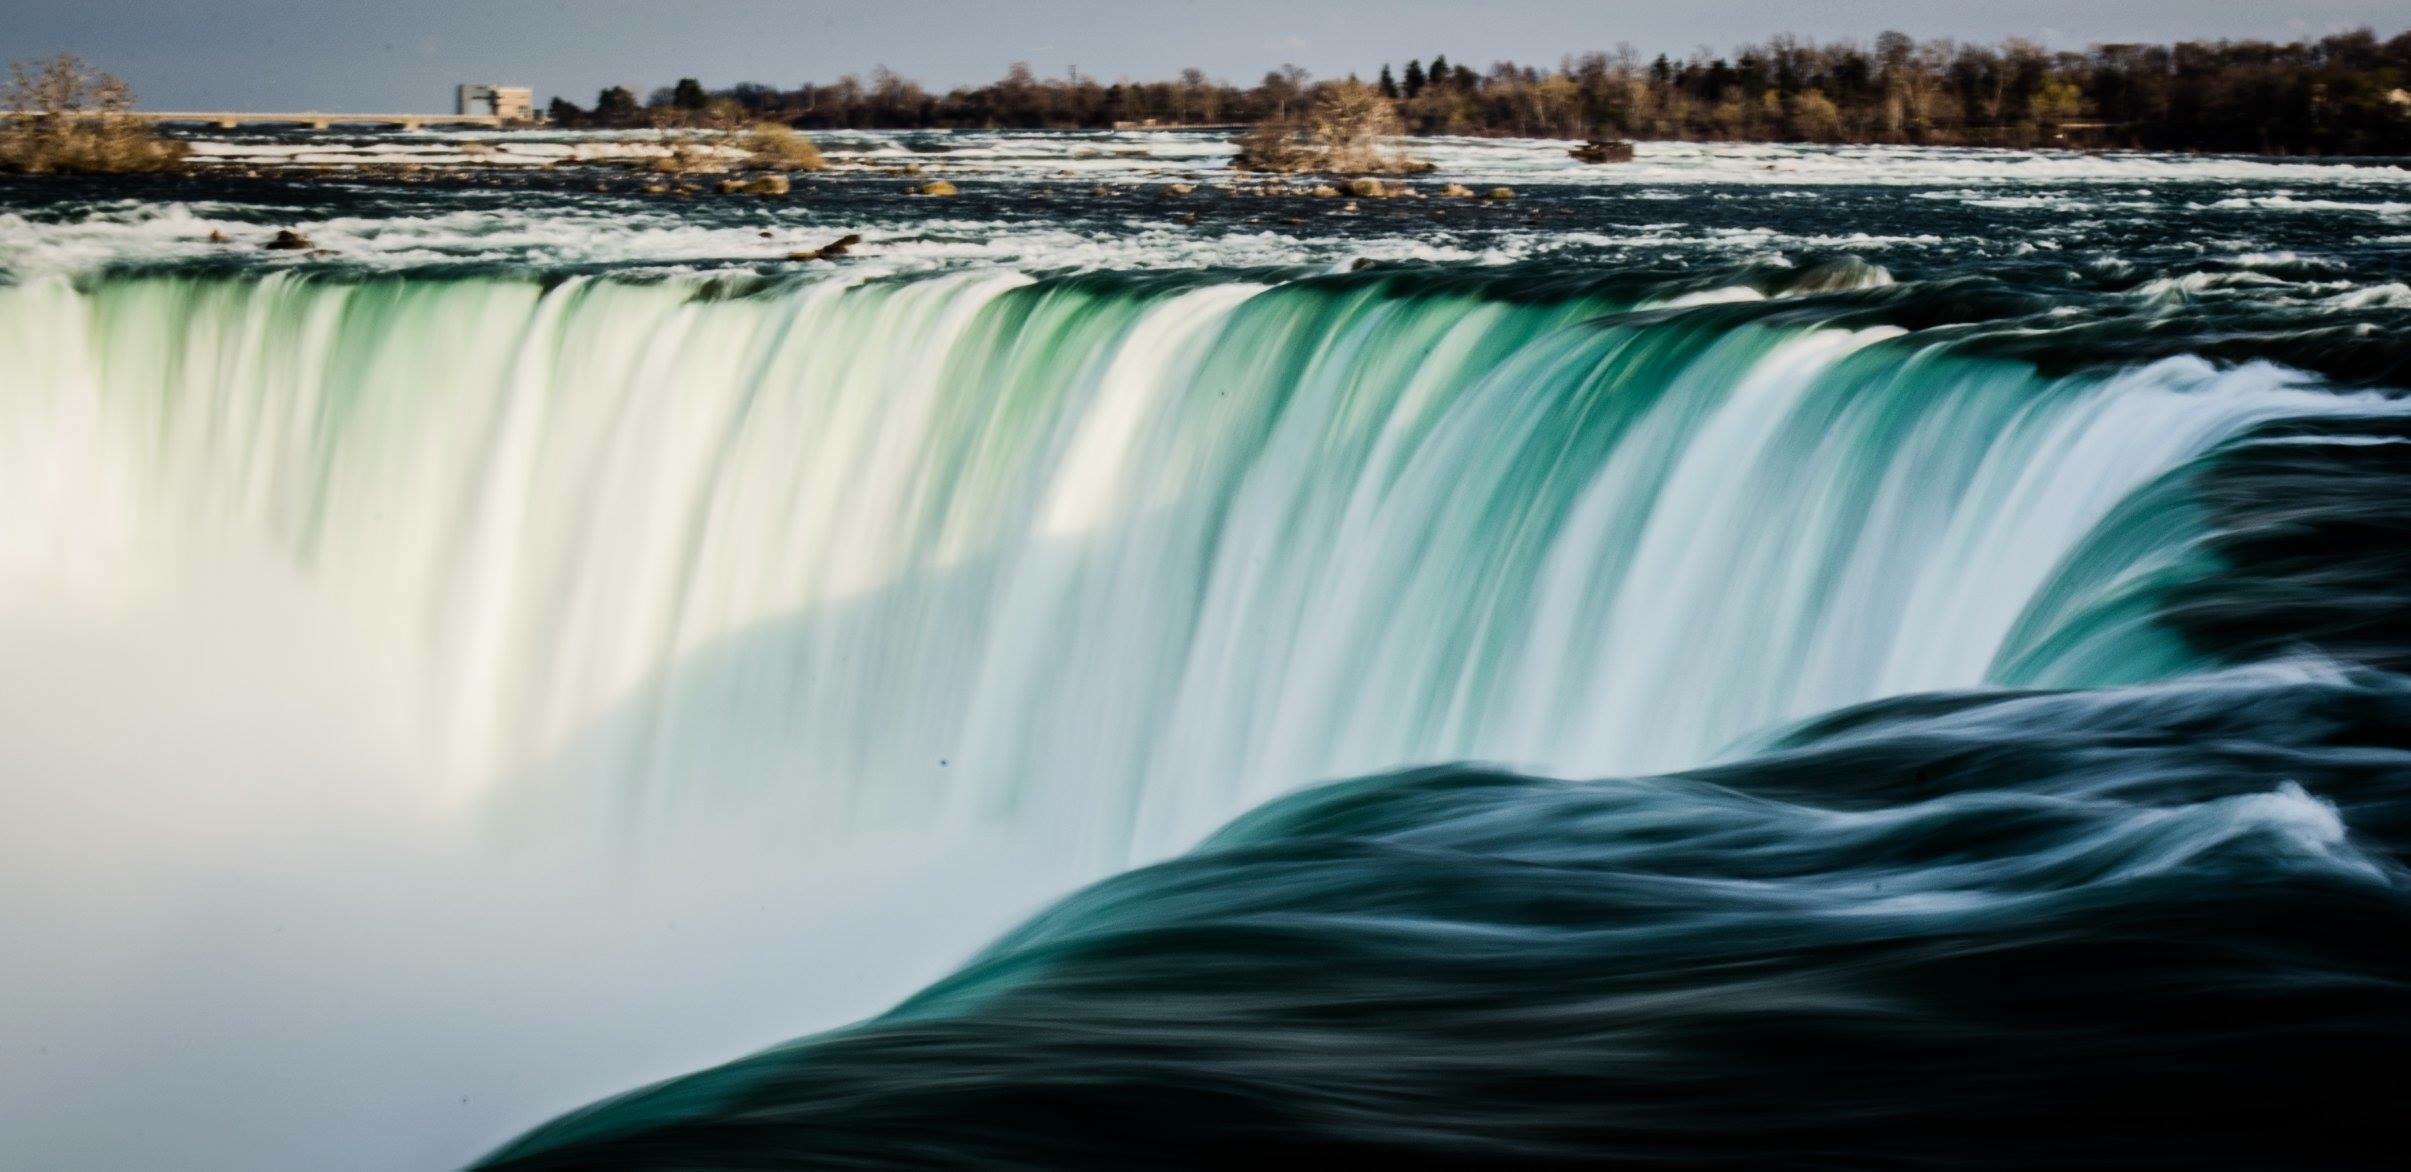
water, waterfall, wave, river, reflection, flowing, body of water, water feature, atmospheric phenomenon, wind wave